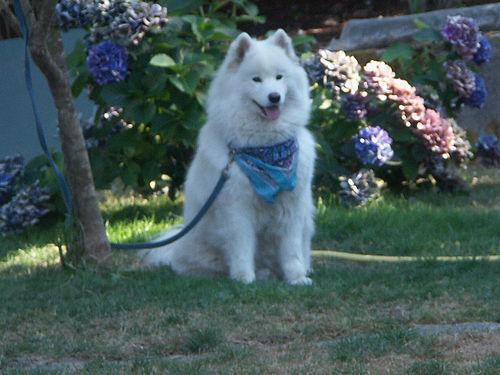
Samoyed